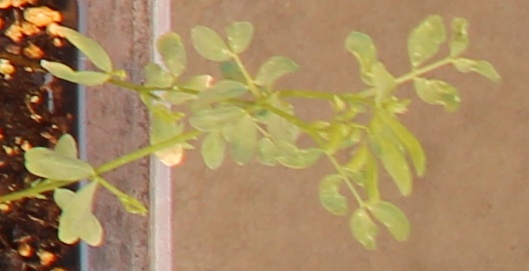
Label: Lentil